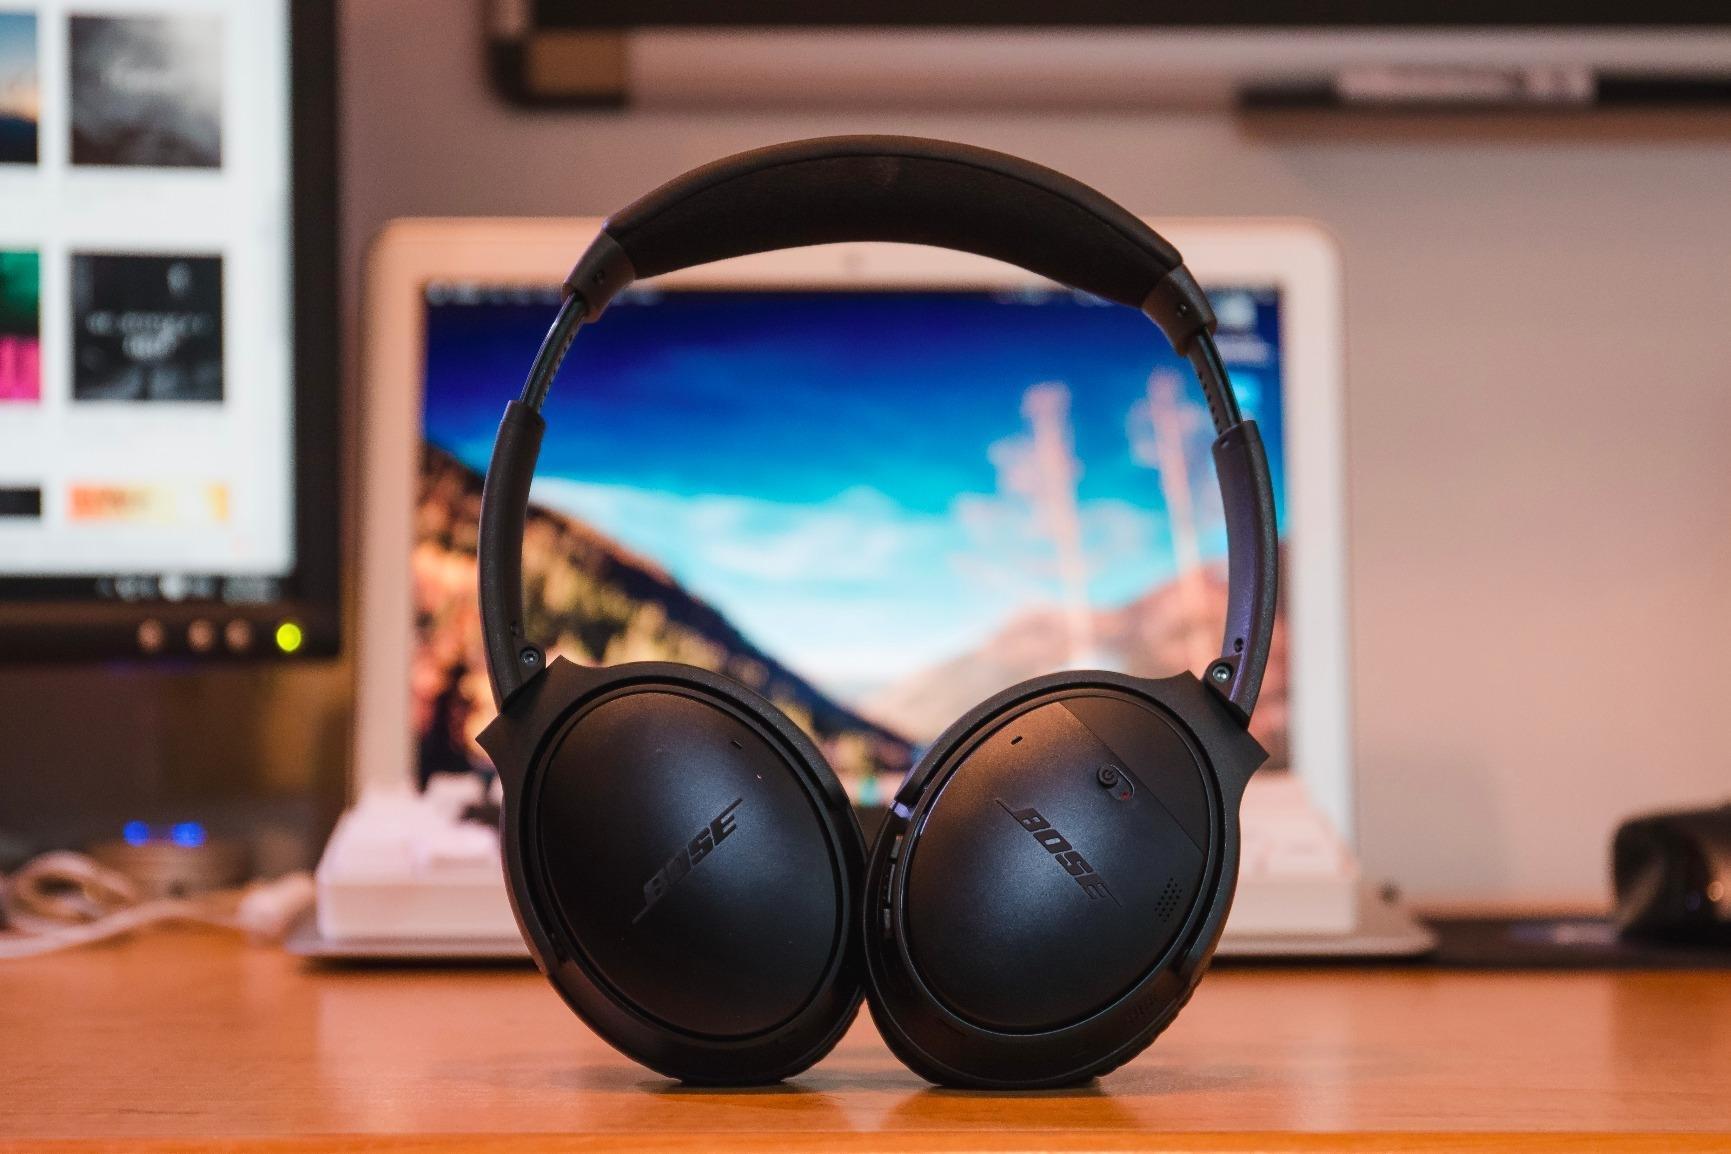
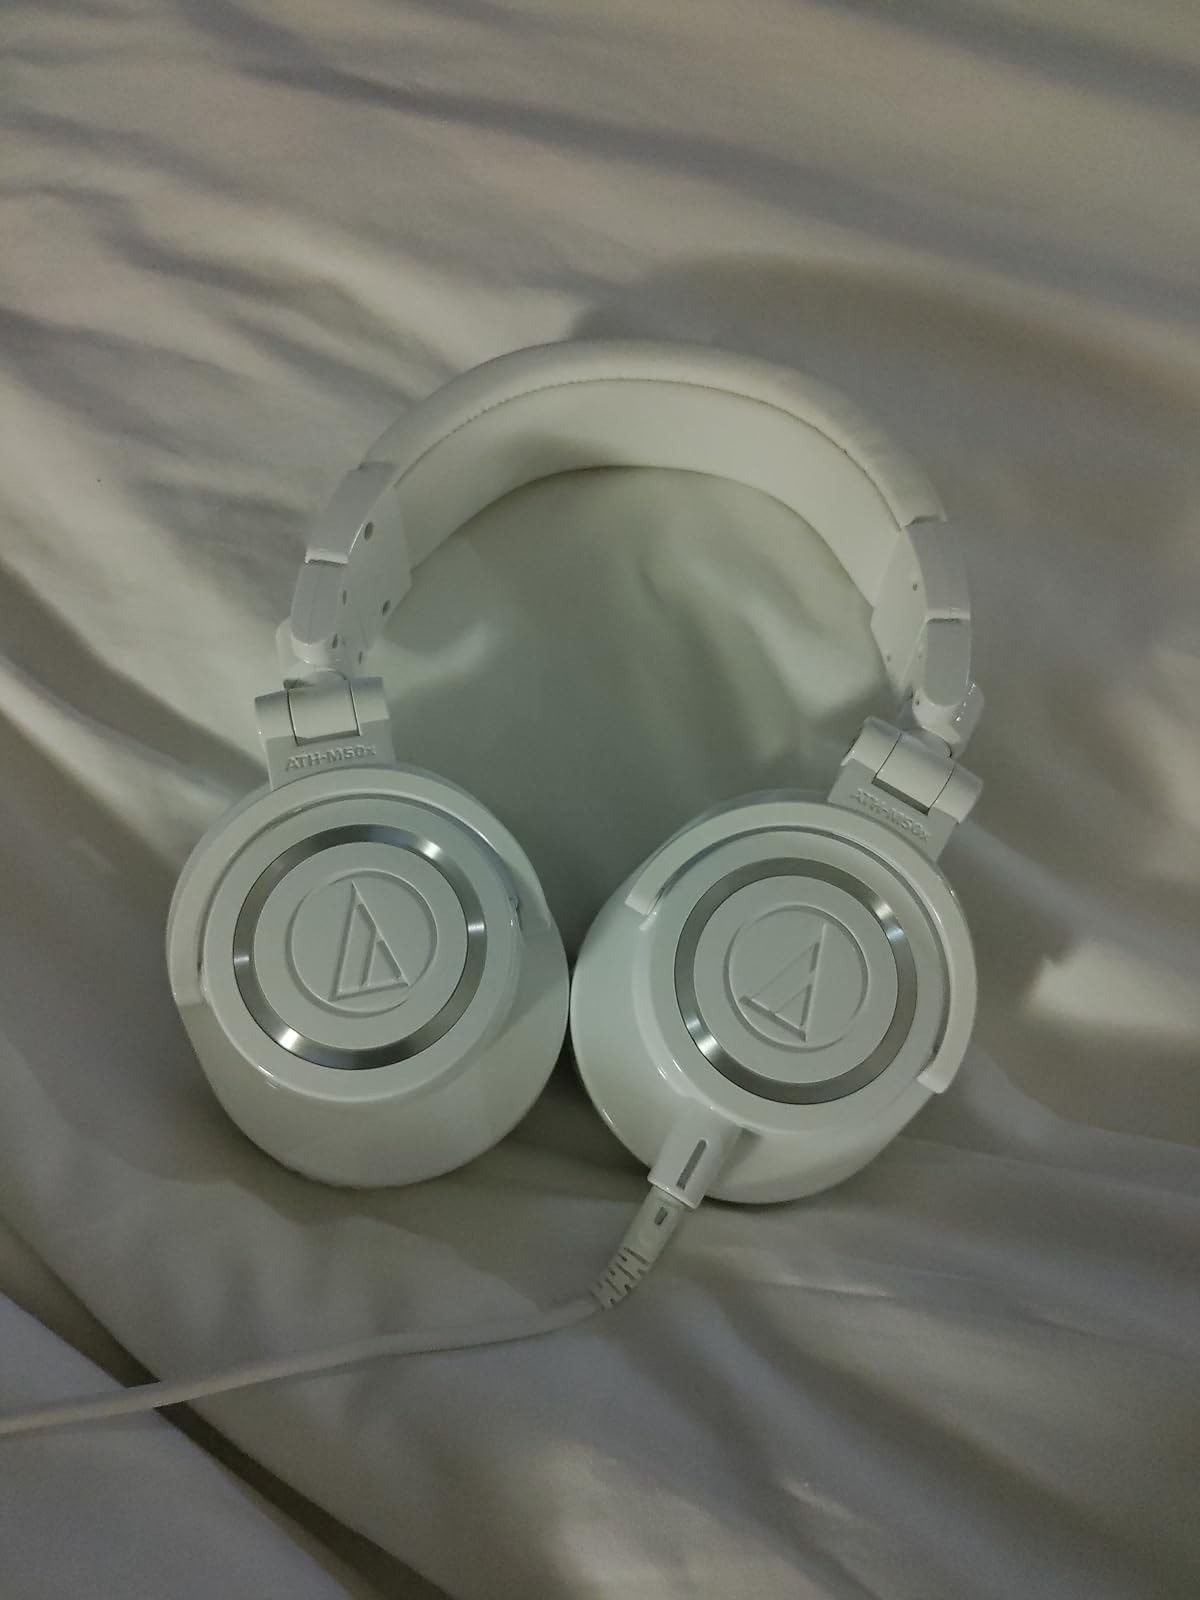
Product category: headphones
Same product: no